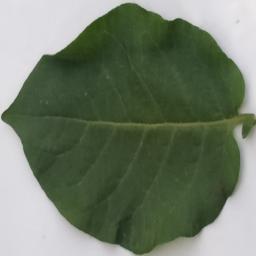
Label: Potato___Healthy